Robert Blalack

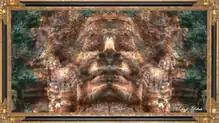
One of Blalack's Living Paintings

Inspired by his life-long interest in the visionary experience, Blalack created a series of "Living Paintings". These unique 10-hour, 4K, and 8K UHDTV creations were synthesized from tens of thousands of photographs he took in the Jain temples of Northern India, the Hindu temples of Angkor Wat, the Buddhist temples of Sri Lanka and China, and the Catholic cathedrals of France between 2008 and 2017. Each artwork draws the viewer into a world beyond everyday experience, a world of waking dreams.